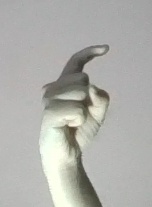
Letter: ra